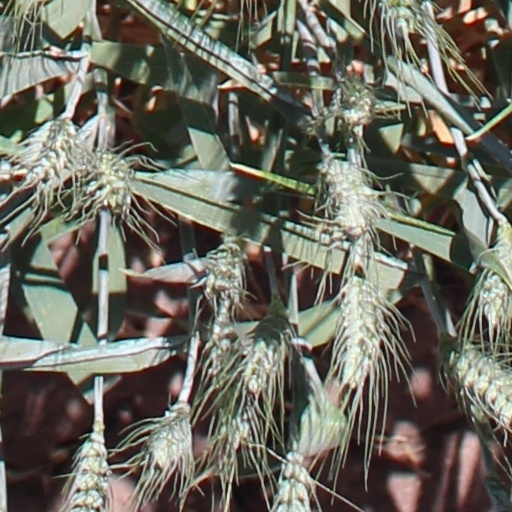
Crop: wheat